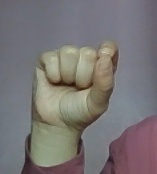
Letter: fa